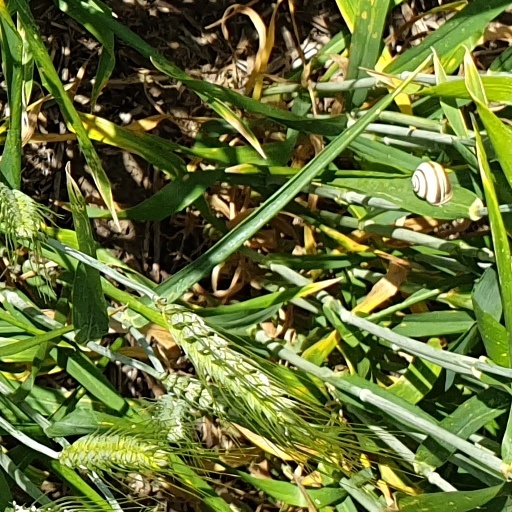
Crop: wheat